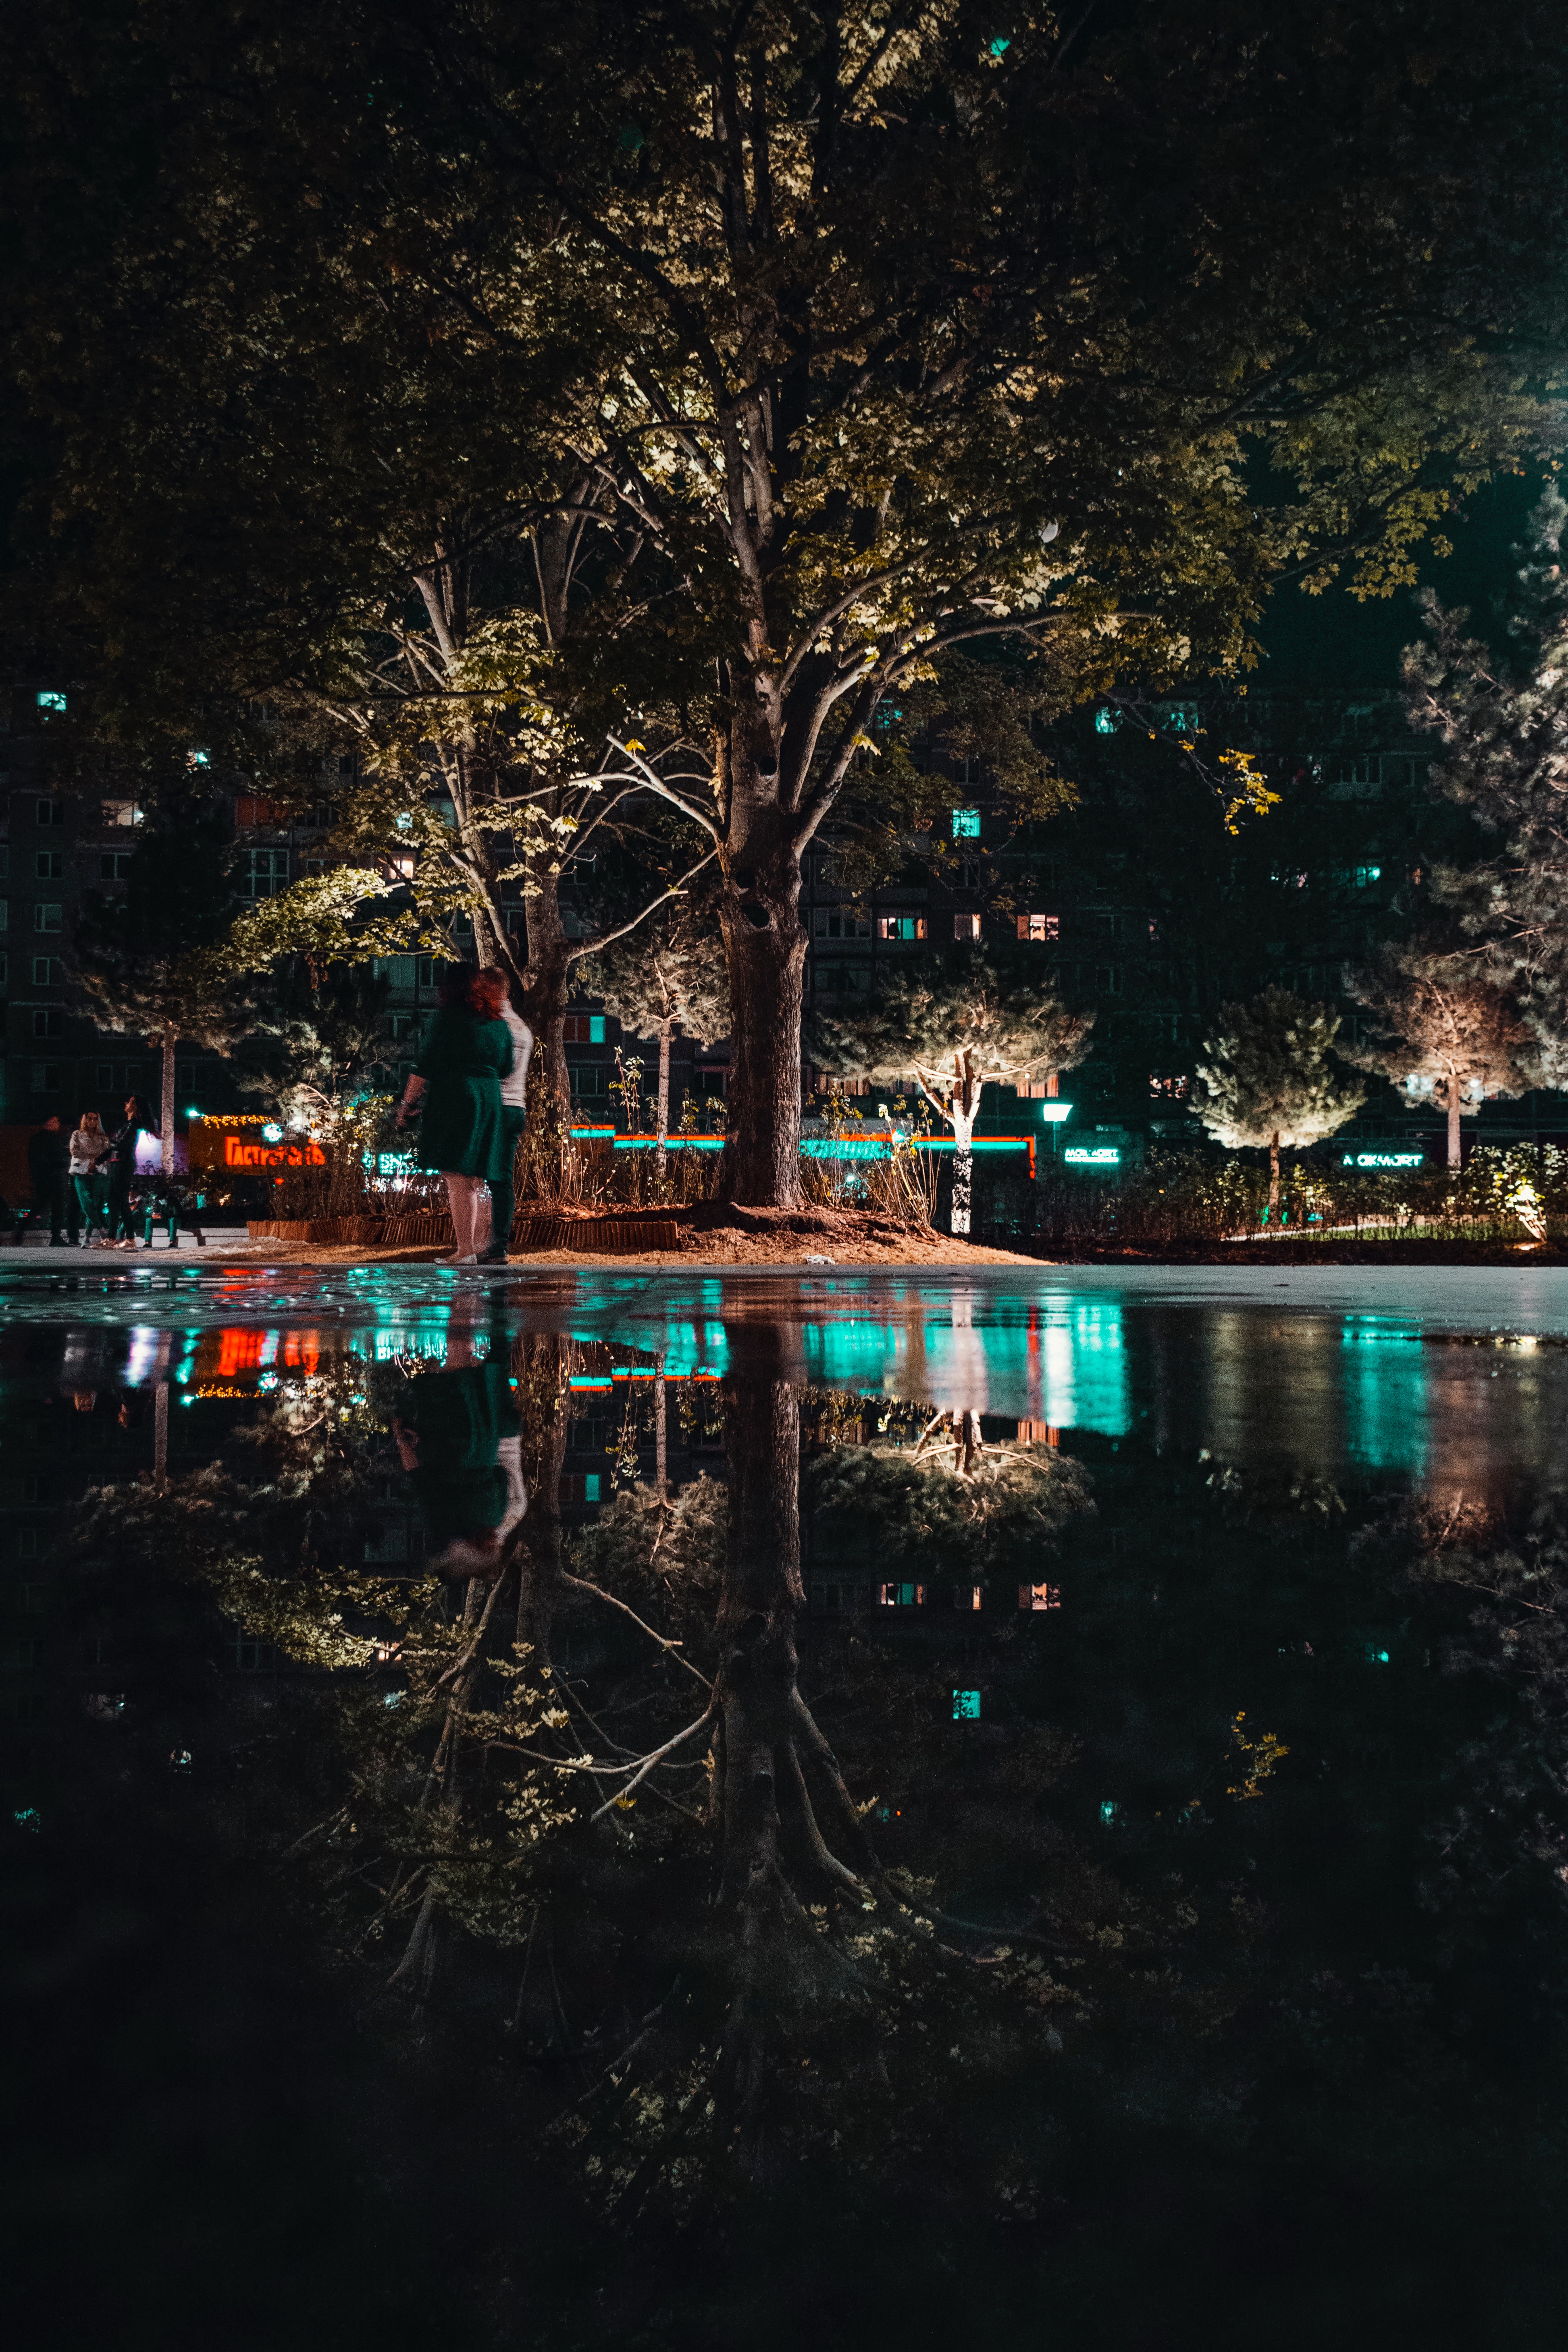
night, water, reflection, tree, light, waterway, sky, lighting, architecture, darkness, urban area, woody plant, city, midnight, metropolitan area, plant, river, branch, metropolis, canal, street light, Tints and shades, building, winter, evening